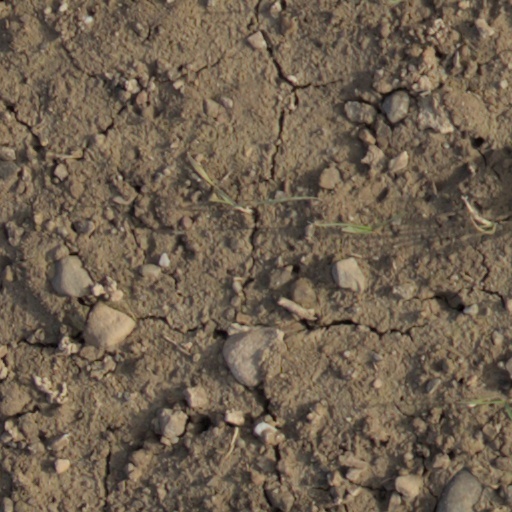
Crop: wheat